Felix Roth

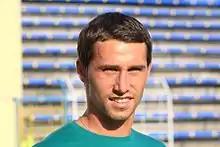
Roth with Austria Lustenau in 2010

Felix Roth (born 13 November 1987) is a German former professional footballer who played as an attacking midfielder. He retired at the end of the 2020–21 season.